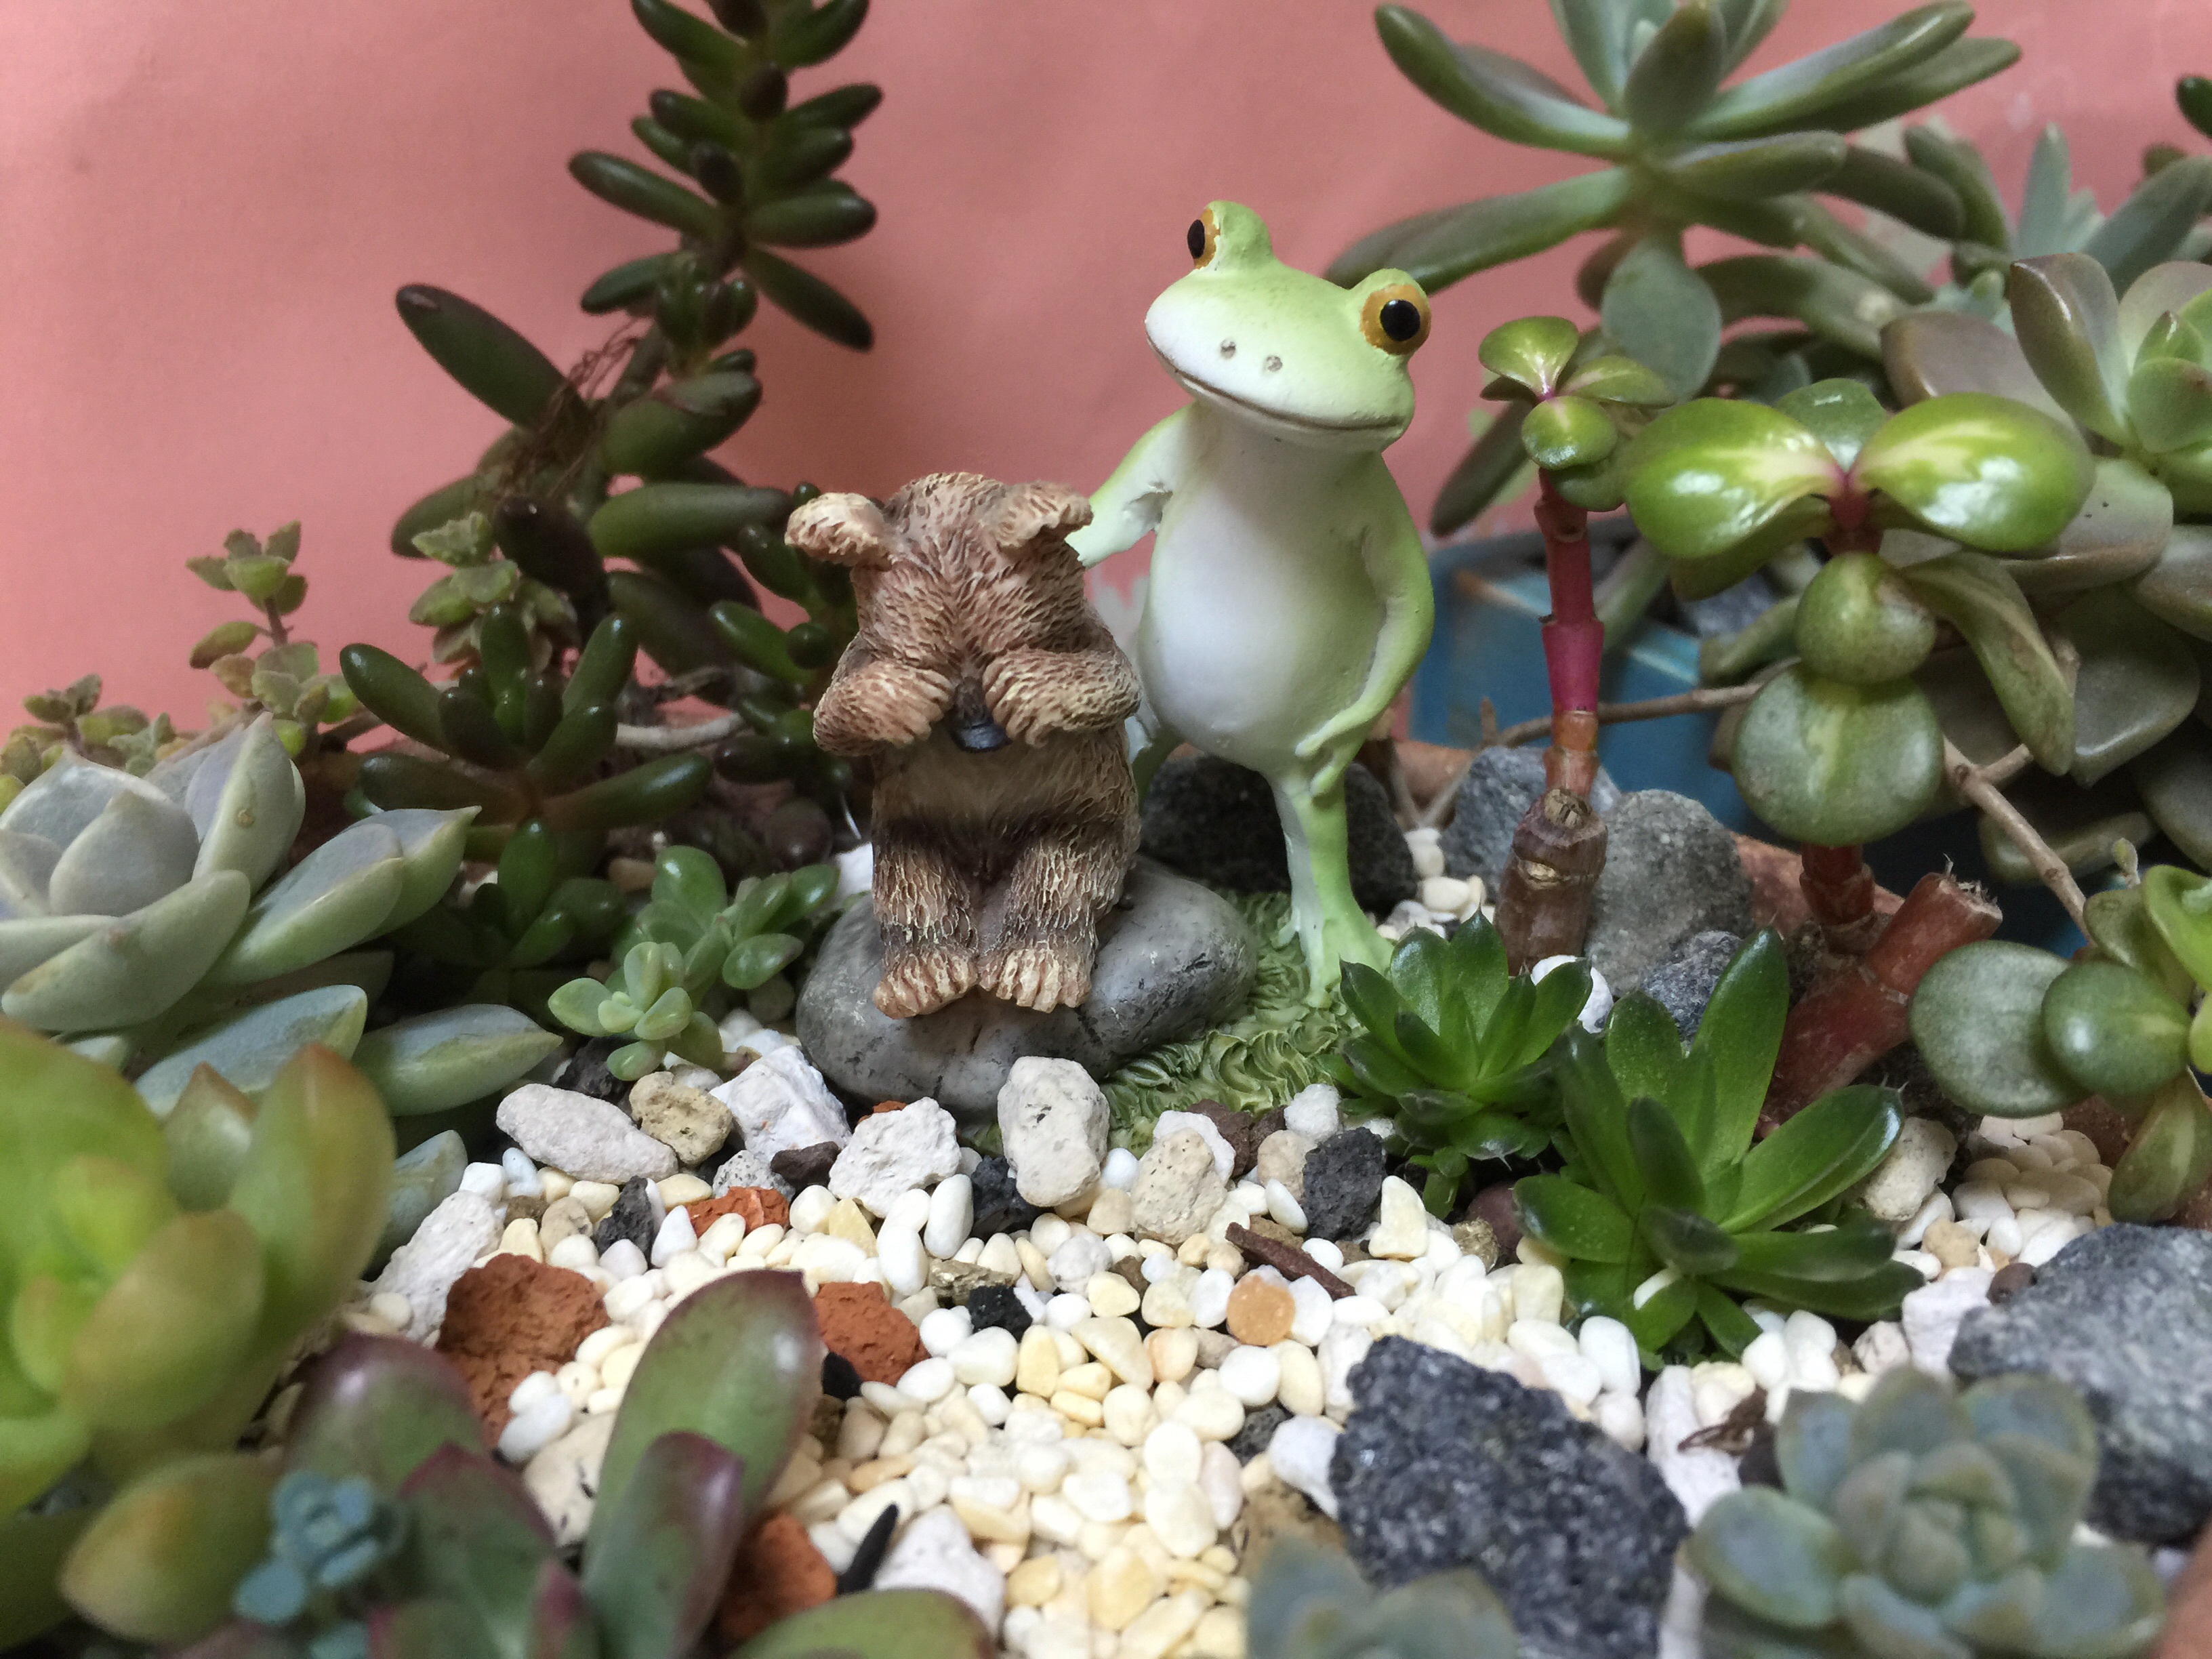
plant, frog, amphibian, fauna, cubs